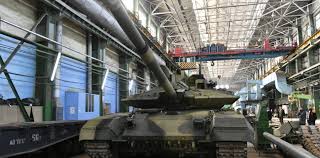
Label: T-90